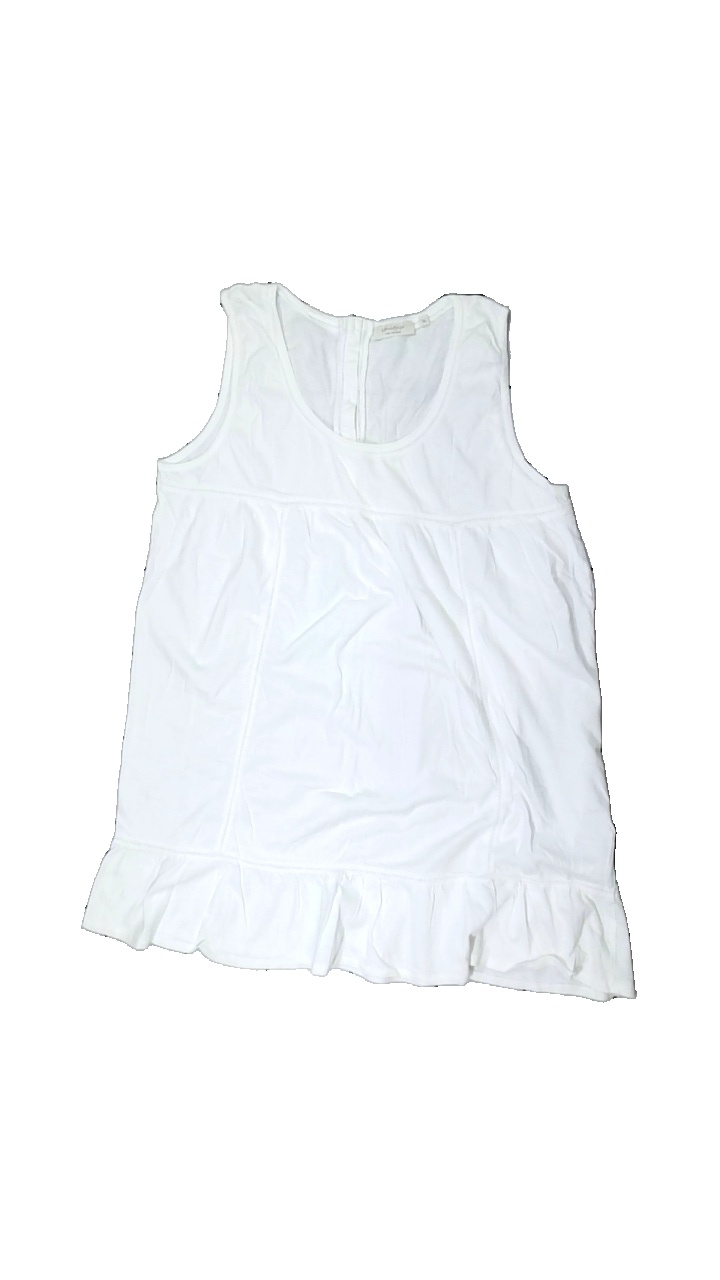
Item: Top (Ladies)
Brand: Jackpot
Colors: White
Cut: C-collar
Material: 100% cotton
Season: Summer
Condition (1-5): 2
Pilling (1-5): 5
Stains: Minor
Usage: Recycle
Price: <50